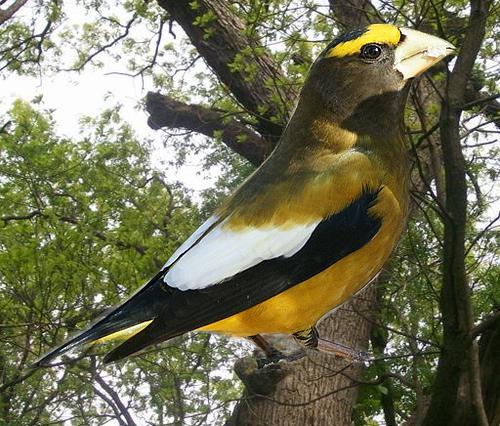
Bird species: Evening_Grosbeak
Bird type: landbird
Background: land